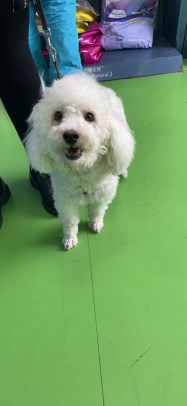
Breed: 3083-n000117-Bichon_Frise